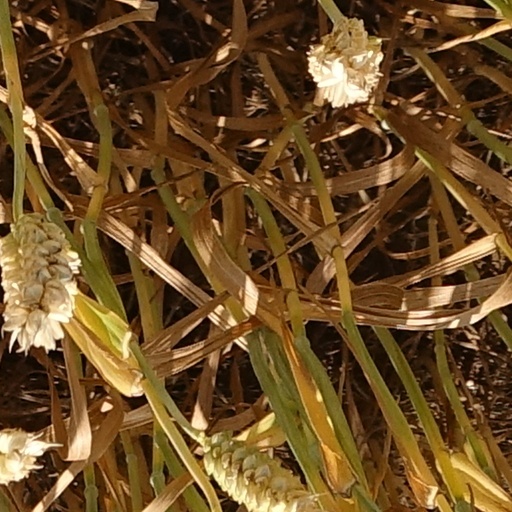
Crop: wheat